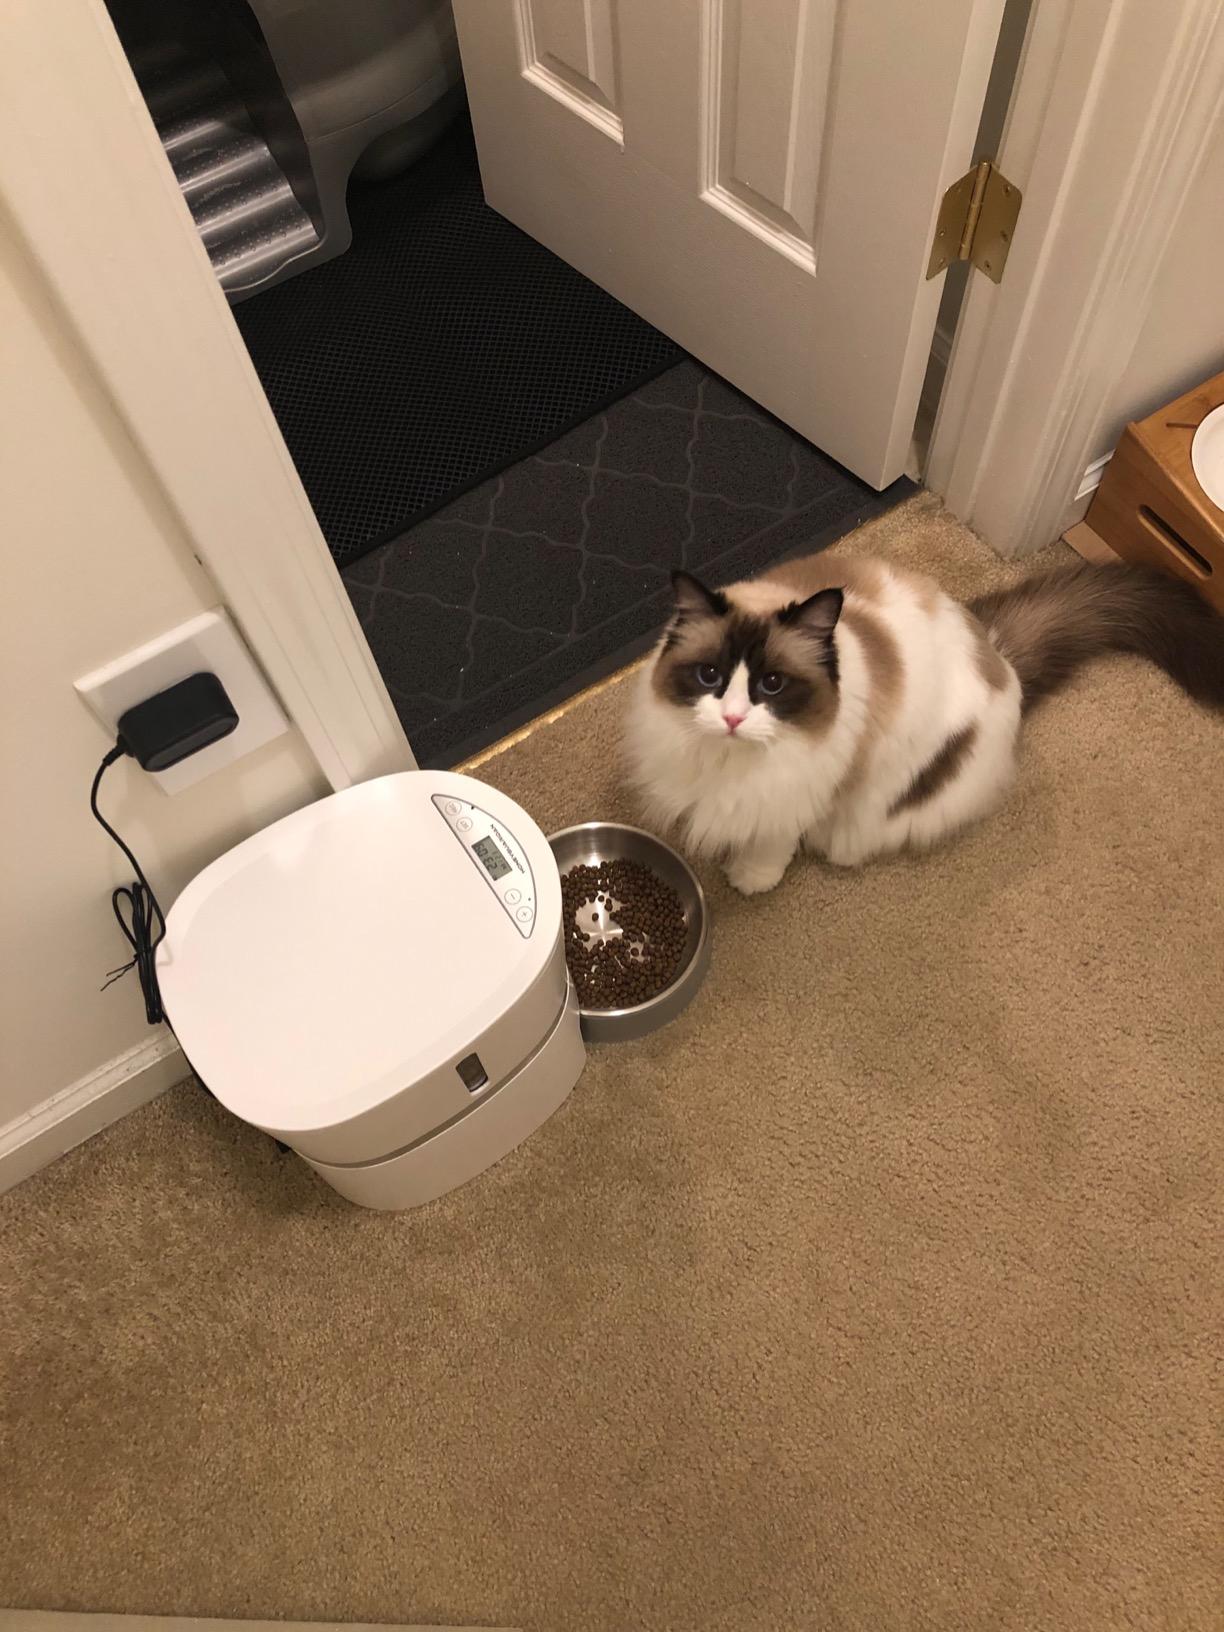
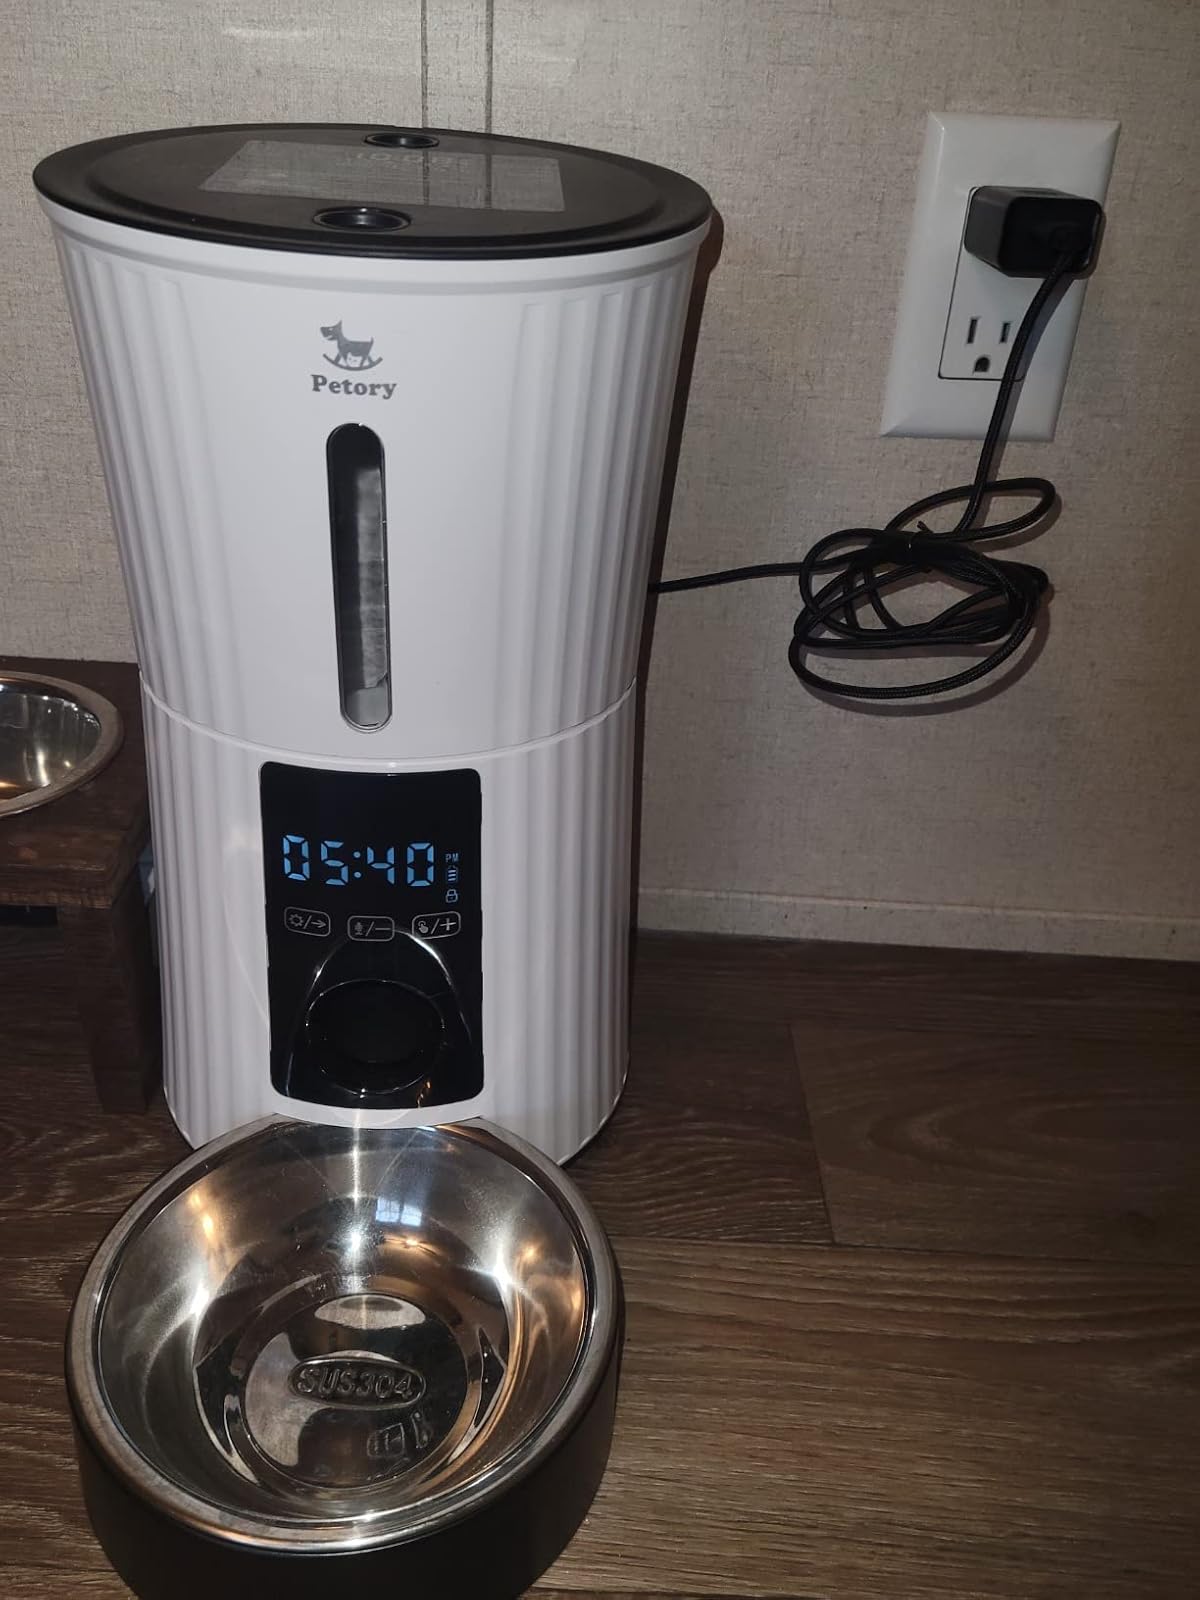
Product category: items_feeder
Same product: no